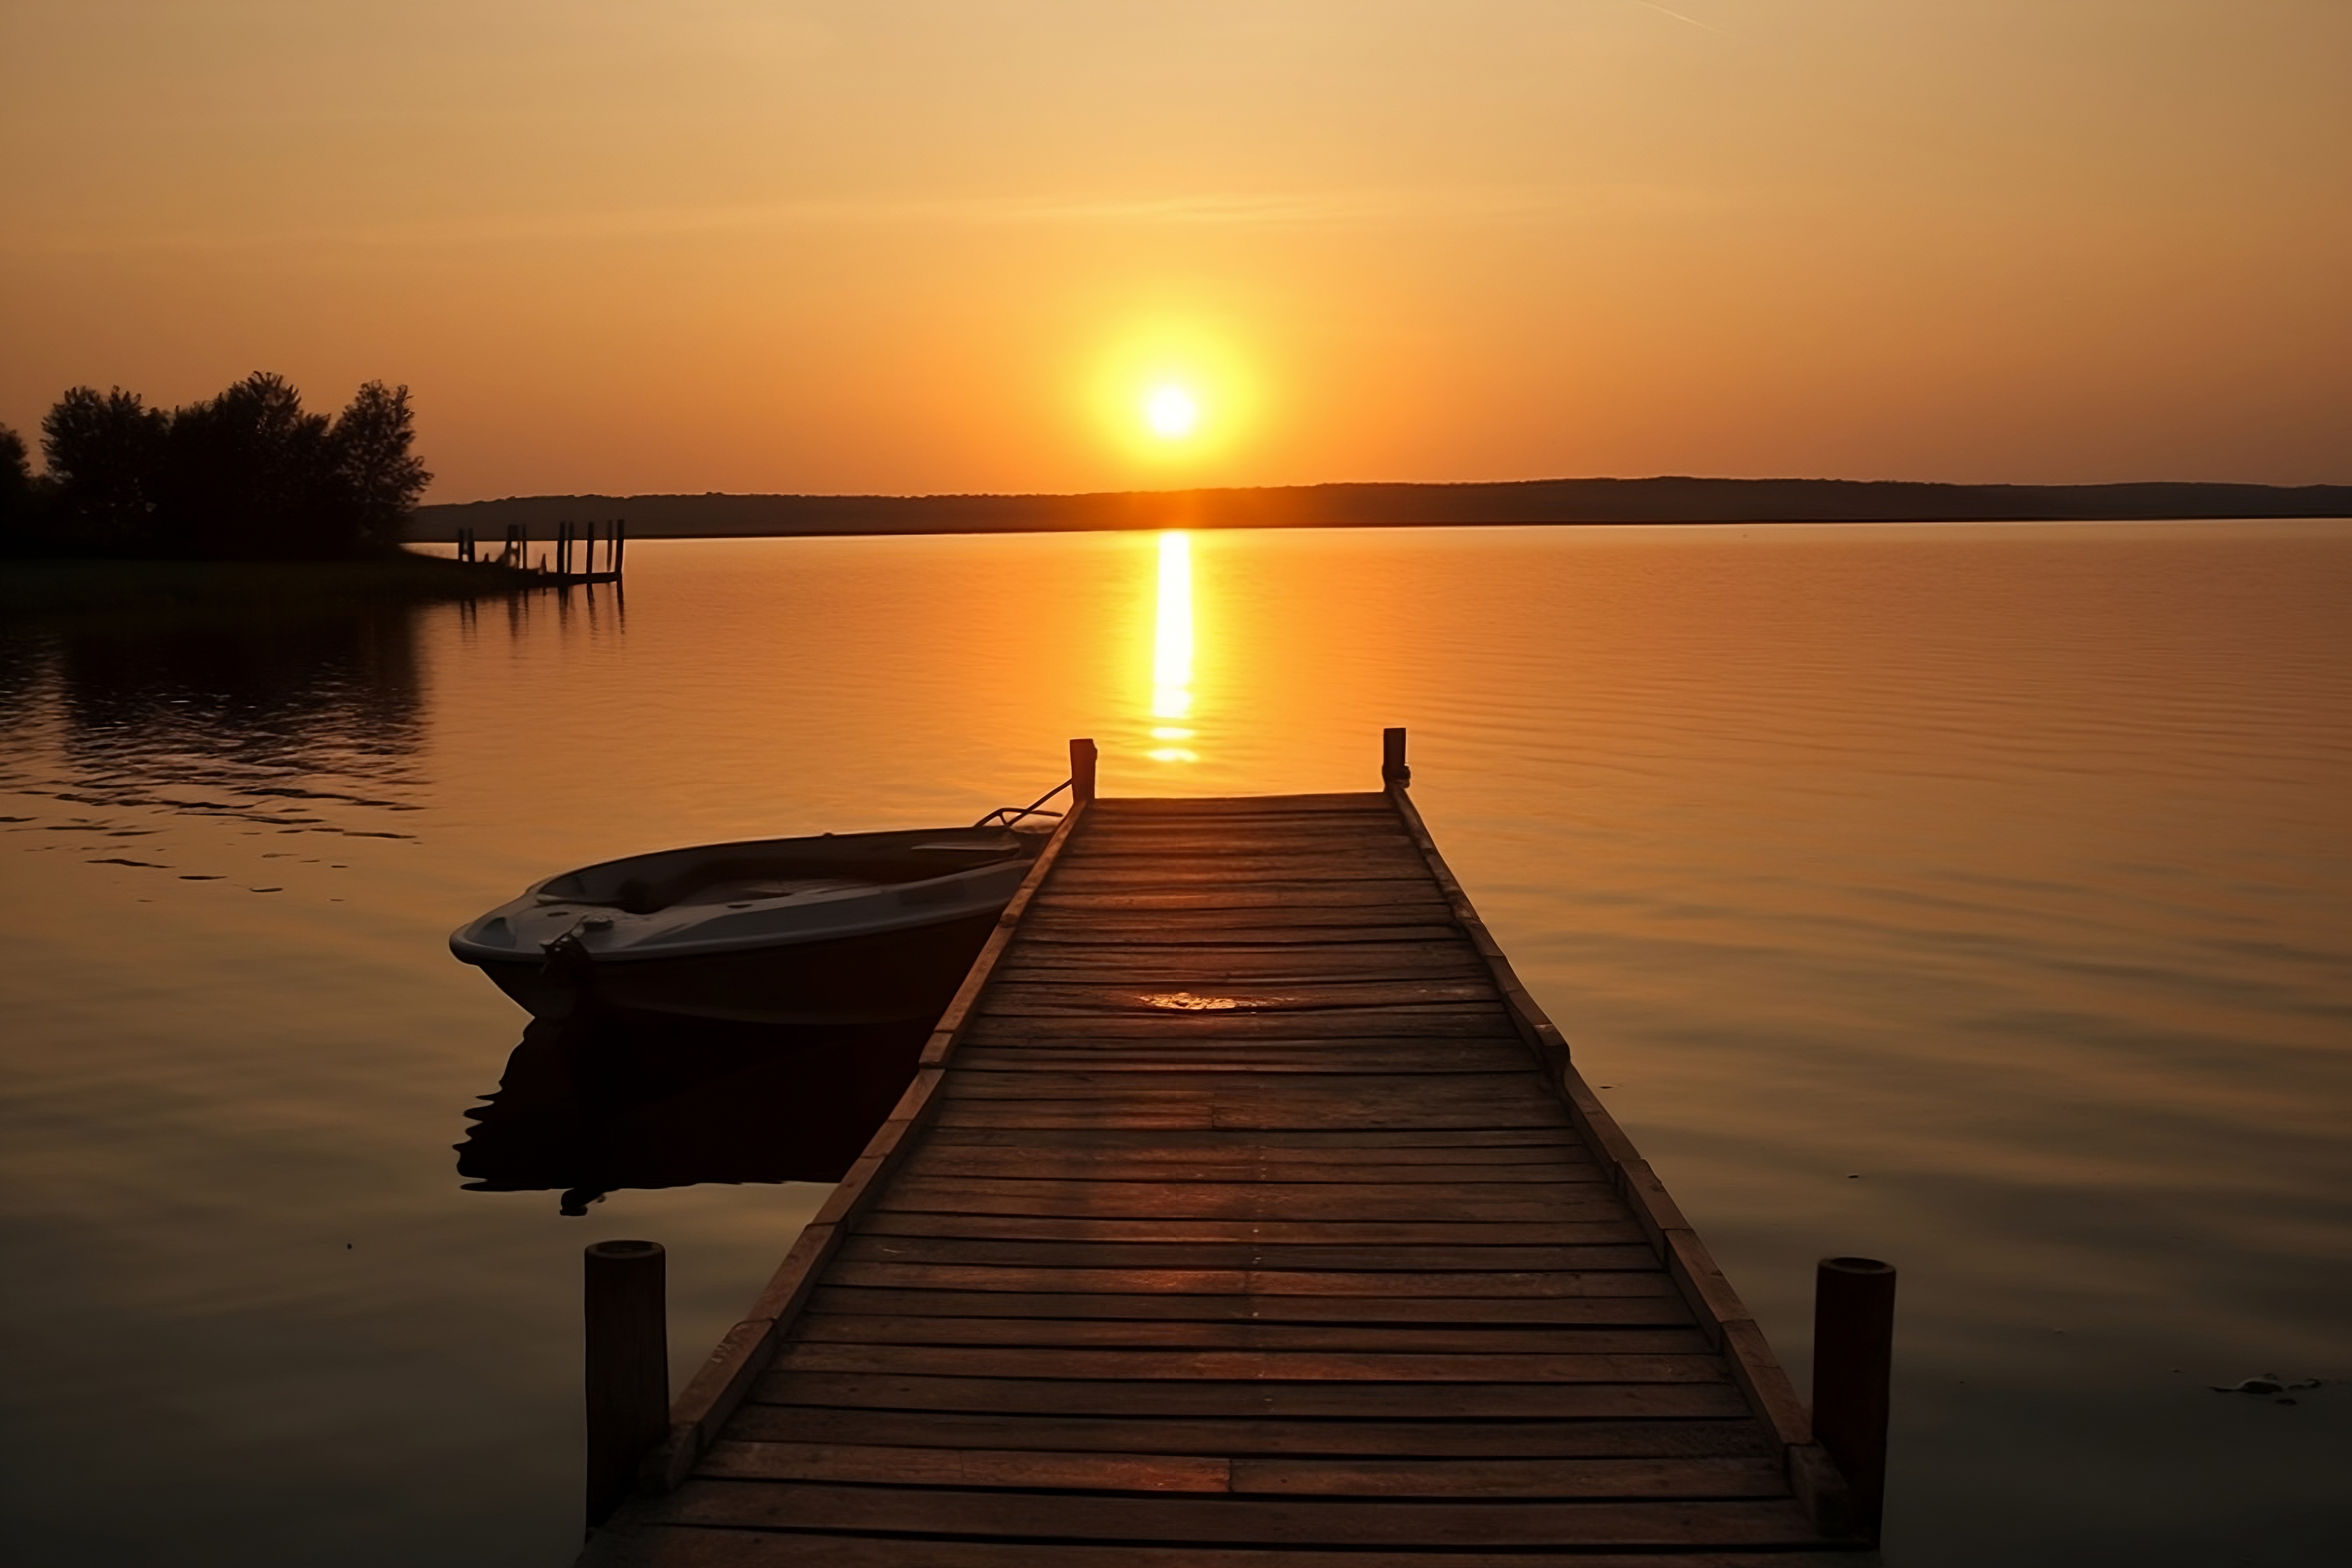
sun, water, sky, water resources, daytime, light, afterglow, nature, dusk, wood, natural landscape, lake, tree, sunlight, sunset, sunrise, atmospheric phenomenon, landscape, horizon, cloud, summer, dock, red sky at morning, calm, shore, astronomical object, dawn, plant, plank, sound, reservoir, boardwalk, ocean, reflection, pier, symmetry, heat, evening, loch, lake district, coast, nonbuilding structure, art, inlet, bay, sea, night, river, walkway